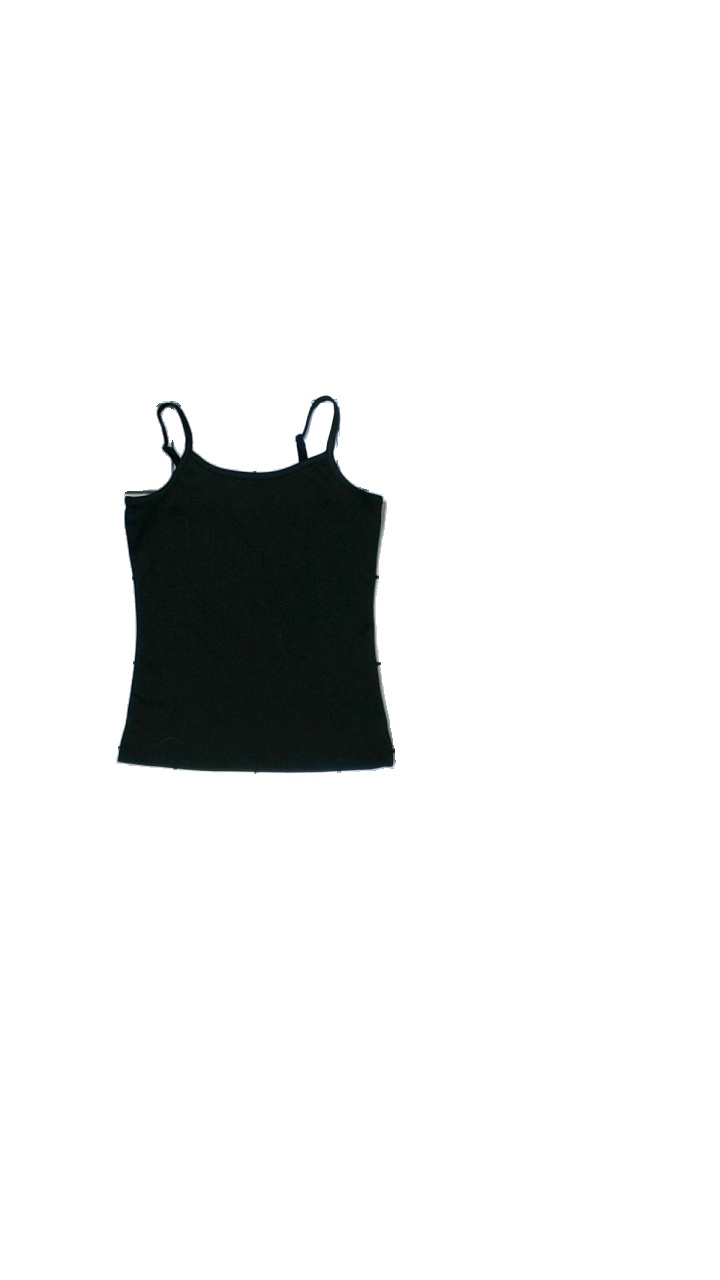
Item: Tank Top (Children)
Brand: Lindex
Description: svart linne
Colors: Black
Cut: Regular
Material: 100% polyester
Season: All
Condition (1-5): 5
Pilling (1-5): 5
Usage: Reuse
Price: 50-100